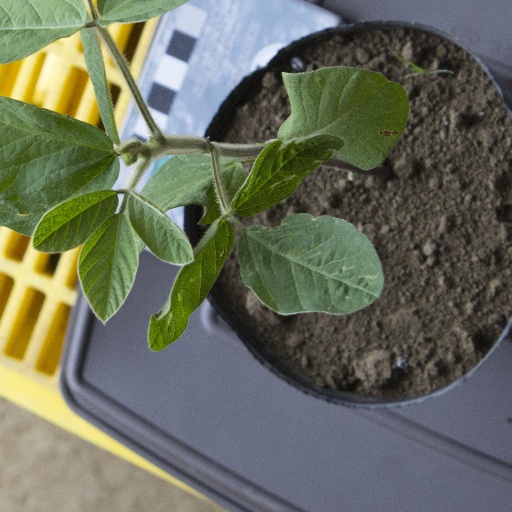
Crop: soybean